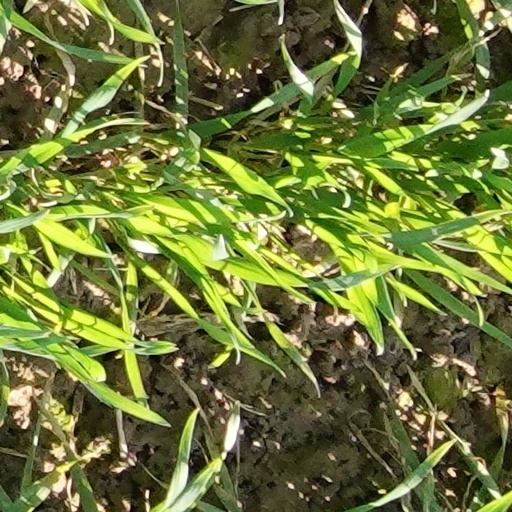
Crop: wheat